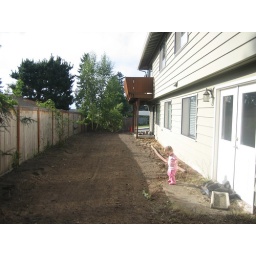
we grew a cute girl in pink!